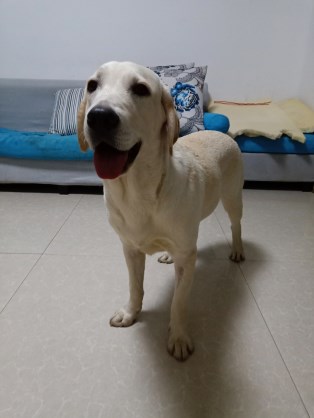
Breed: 3580-n000122-Labrador_retriever